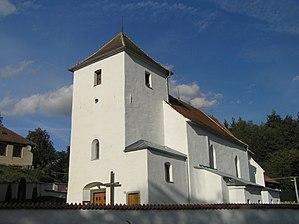
Žďárec est une commune du district de Brno-Campagne, dans la région de Moravie-du-Sud, en République tchèque. Sa population s'élevait à 370 habitants en 2017.